Answer in natural language. Which object is closer to the camera taking this photo, brown wooden chair with soft cushion (highlighted by a red box) or brown wooden chair with soft cushion (highlighted by a blue box)? Choose between the following options: brown wooden chair with soft cushion (highlighted by a blue box) or brown wooden chair with soft cushion (highlighted by a red box)
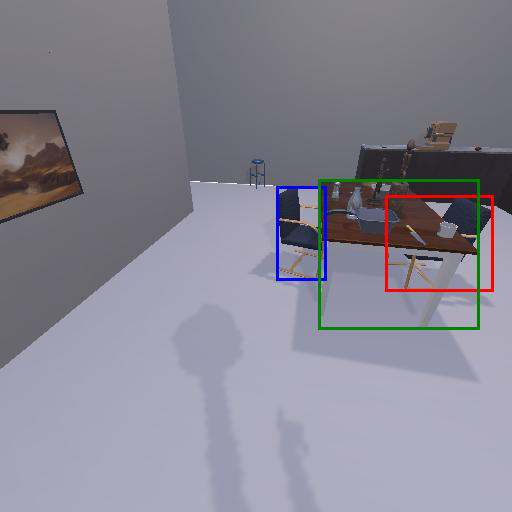
<answer>brown wooden chair with soft cushion (highlighted by a blue box)</answer>